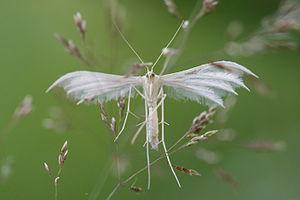
Ptérophore blanc (Pterophorus pentadactyla)
Le Ptérophore blanc, Pterophorus pentadactyla, est une espèce de lépidoptères de la famille des Pterophoridae, de la sous-famille des Pterophorinae et du genre Pterophorus.